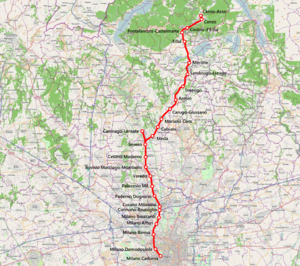
La ligne de Milan à Asso est une ligne ferroviaire italienne appartenant à Ferrovie Nord Milano. C'est une ligne régionale située en région de Lombardie, elle relie les villes de Milan et de Canzo.